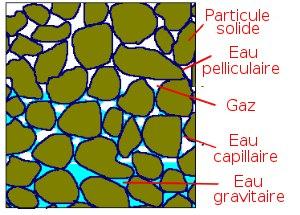
La porosité est l'ensemble des vides d'un matériau solide, ces vides sont remplis par des fluides. C'est une grandeur physique comprise entre 0 et 1, qui conditionne les capacités d'écoulement et de rétention d'un substrat.
Le sol est la couche la plus externe de la croûte terrestre résultant de l'interaction entre la lithosphère, l'atmosphère, l'hydrosphère et la biosphère. Il résulte de la transformation de la couche superficielle de la roche-mère, dégradée et enrichie en apports organiques par les processus vivants de pédogenèse. Hors des milieux marins et aquatiques d'eau douce, il est ainsi à la fois le support et le produit du vivant. La partie du sol spécialement riche en matière organique se nomme l'humus.
Une roche réservoir est une formation rocheuse dont la porosité permet l'accumulation de fluides. Cette porosité est naturellement occupée par de l'eau mais, dans des contextes structuraux ou stratigraphiques particuliers, l'eau peut être remplacée par du pétrole ou du gaz naturel. Les roches réservoirs sont parfois utilisées par l'homme pour le stockage souterrain de dioxyde de carbone.